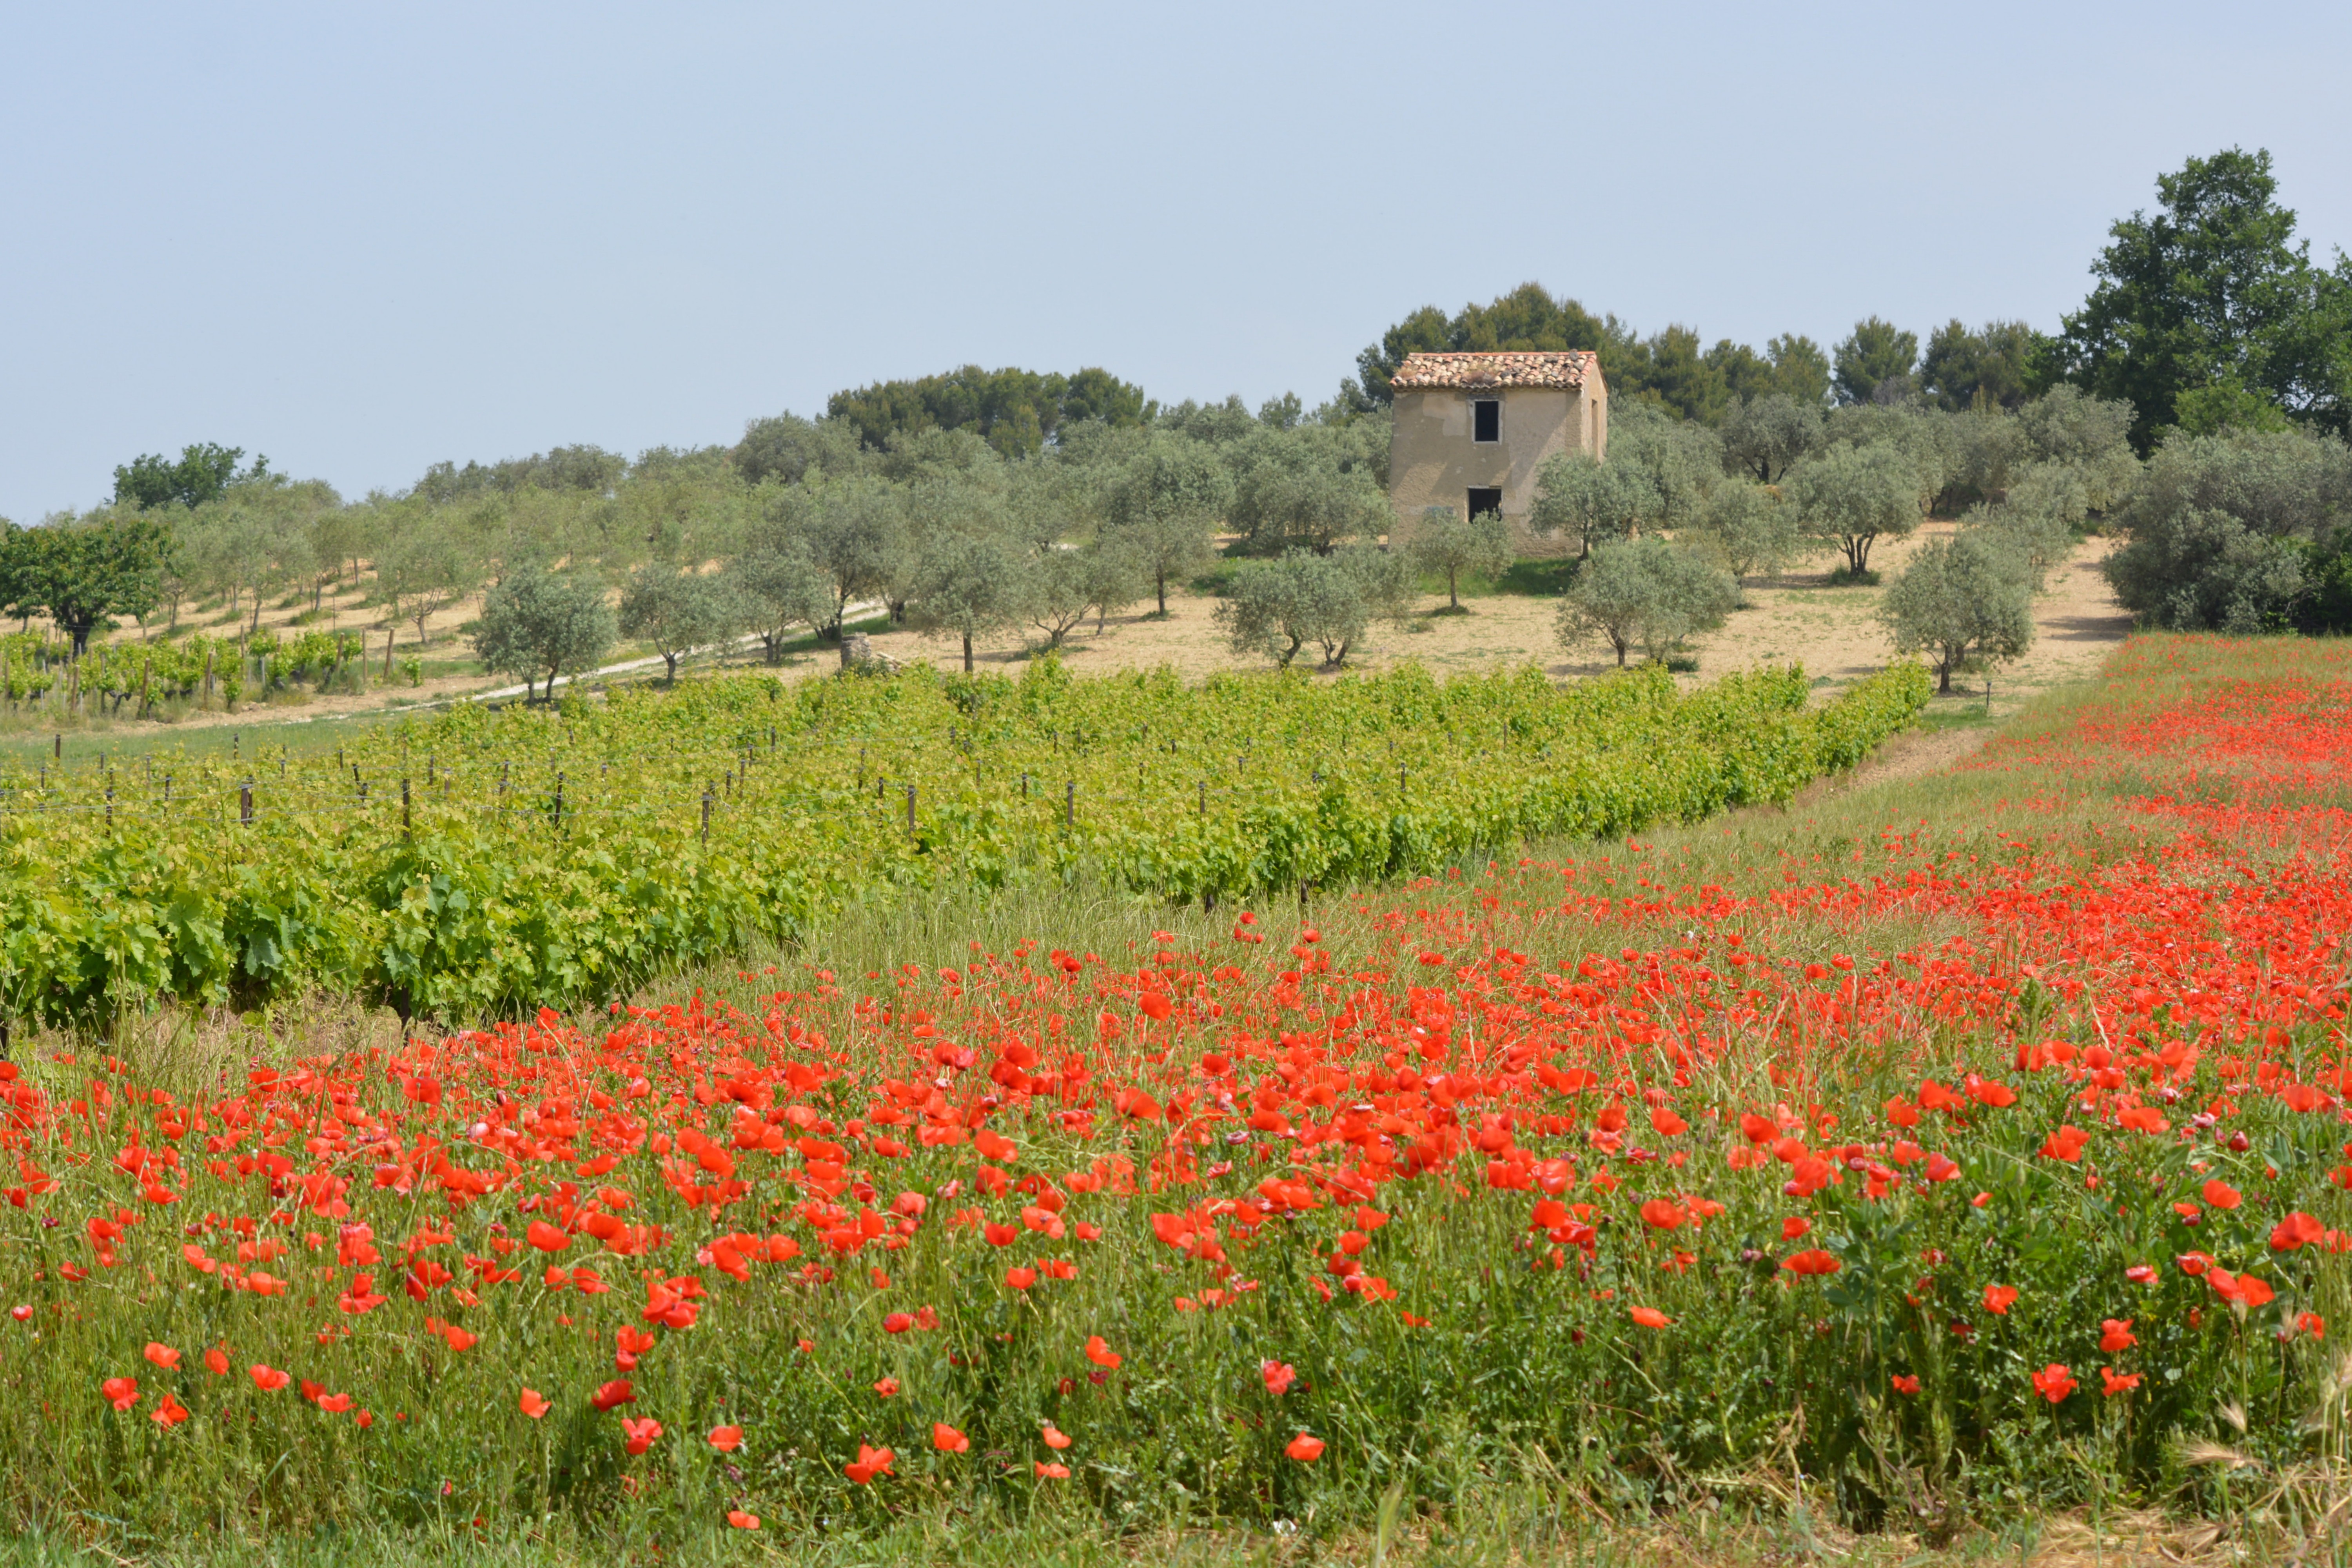
landscape, grass, plant, field, farm, lawn, meadow, prairie, flower, pasture, agriculture, flora, plain, wildflower, grassland, plateau, poppy, poppies, ecosystem, vineyards, steppe, rural area, flowering plant, natural environment, grass family, land plant